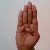
The image shows a hand gesture representing the letter 'B' in Indian Sign Language.